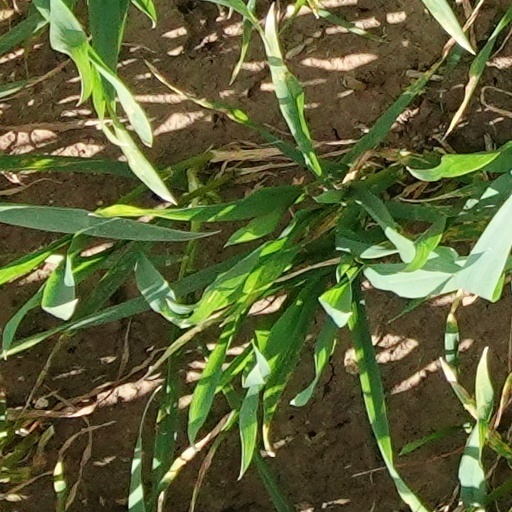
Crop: wheat